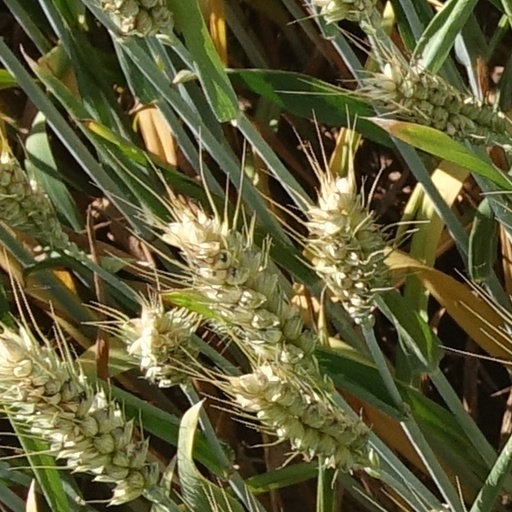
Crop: wheat